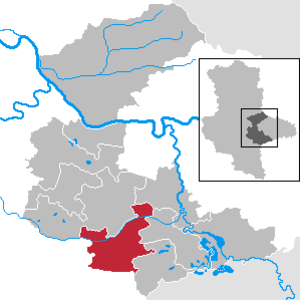
Zörbig
Kort
Zörbig er en by i Landkreis Anhalt-Bitterfeld i den sydlige del af den tyske delstat Sachsen-Anhalt, beliggende mellem Bitterfeld-Wolfen og landkreisens administrationsby, Köthen.